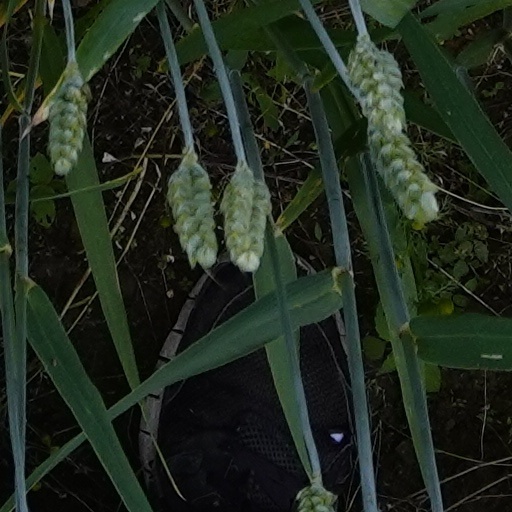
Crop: wheat